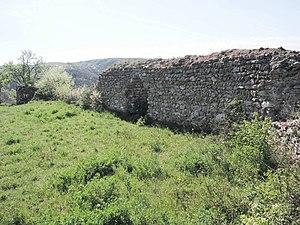
Sarras vue partielle
Sarras est une commune française située dans le département de l'Ardèche, en région Auvergne-Rhône-Alpes.